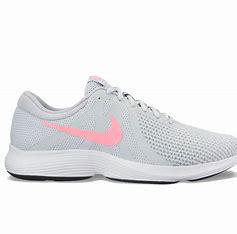
Brand: Nike
Model: Revolution 4